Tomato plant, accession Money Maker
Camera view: bottom (45 deg); turntable rotation: 90 degrees
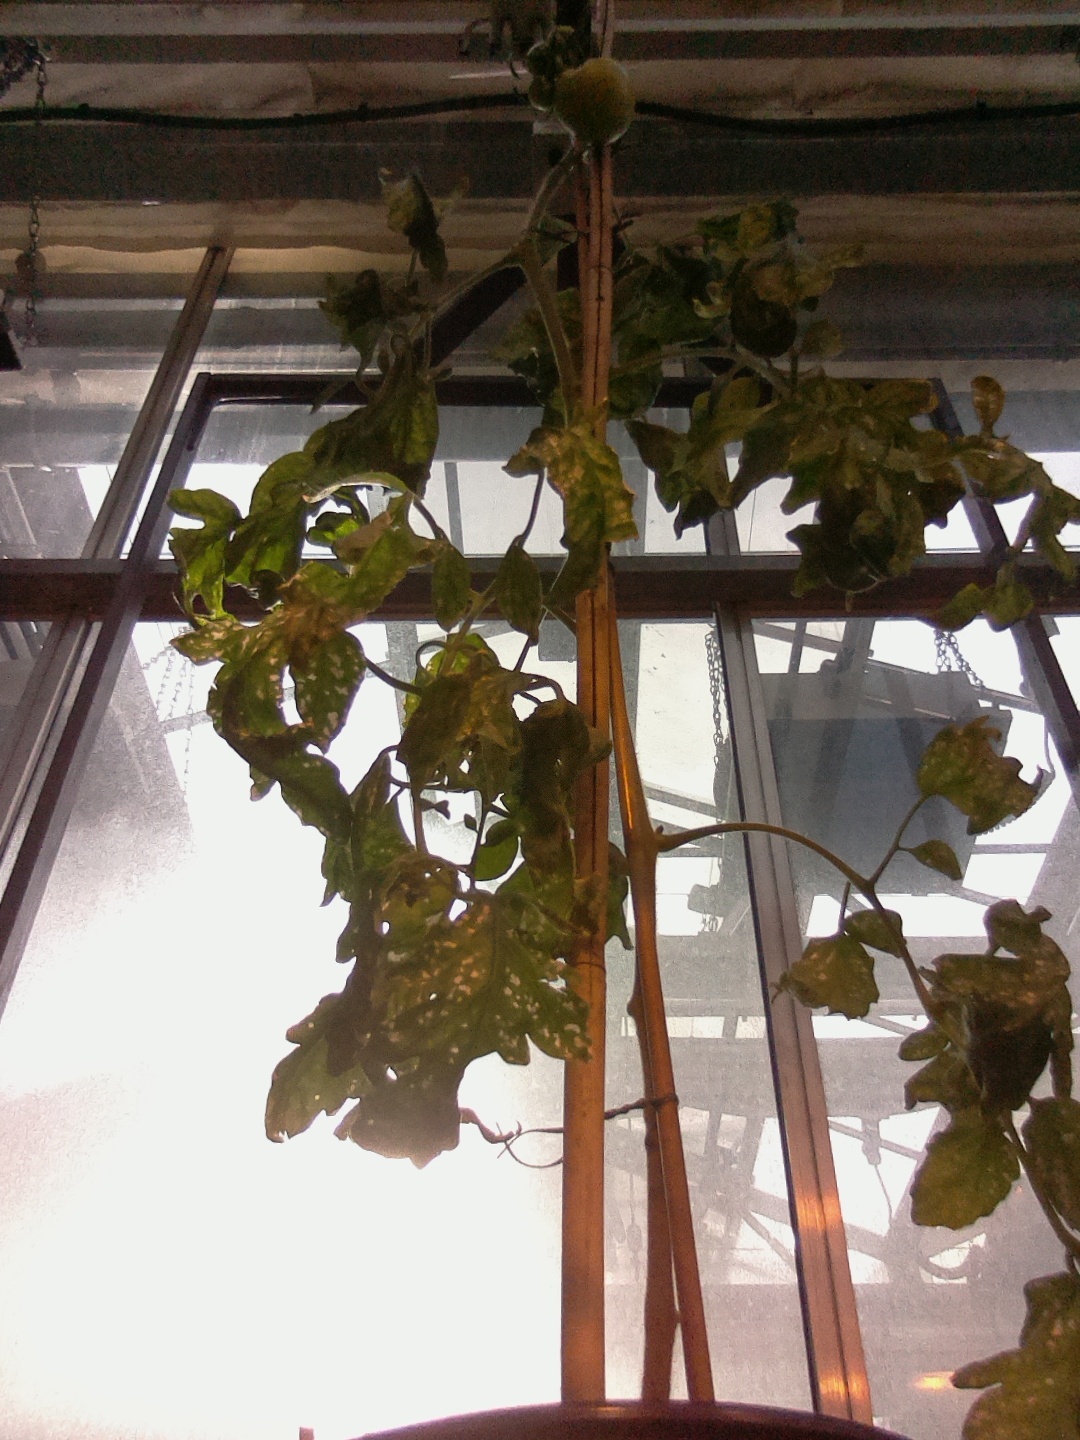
BBCH growth stage 78: 80% -90% of final fruit size